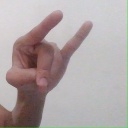
अक्षर: च